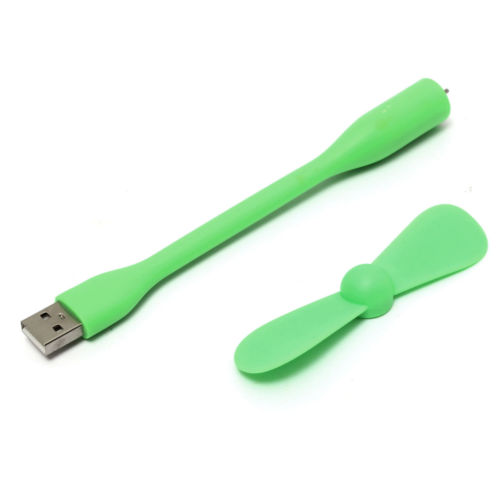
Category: fan